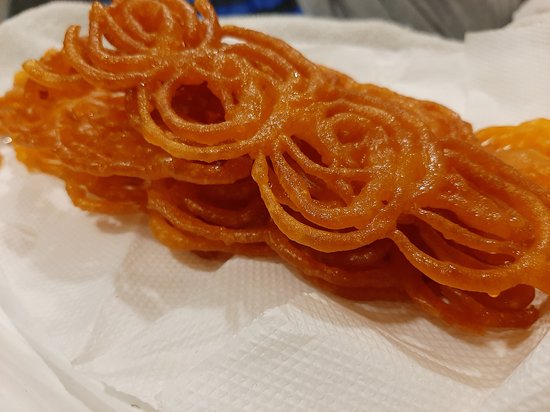
Dish: jalebi